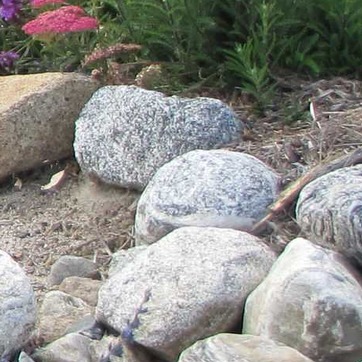
Material: stone